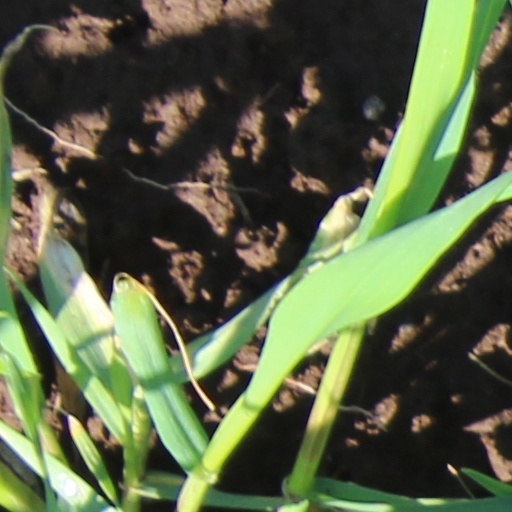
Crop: wheat